South Eastern franchise

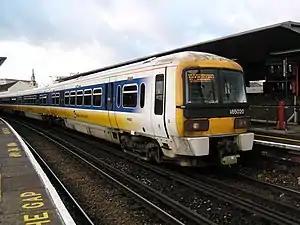
Connex South Eastern 465020 at Waterloo East in January 2003

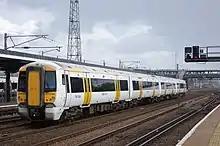
Southeastern (Govia) 375708 at Ashford International in June 2011

The South Eastern franchise was formed as a shadow franchise in 1994 in the leadup to the privatisation of British Rail, taking over the Network SouthEast services out of Blackfriars, Cannon Street, Charing Cross, London Bridge and London Victoria to Kent.